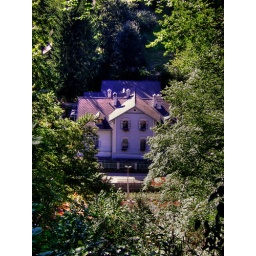
blue house in village Vyhne, Slovakia. Pentax Optio Z10